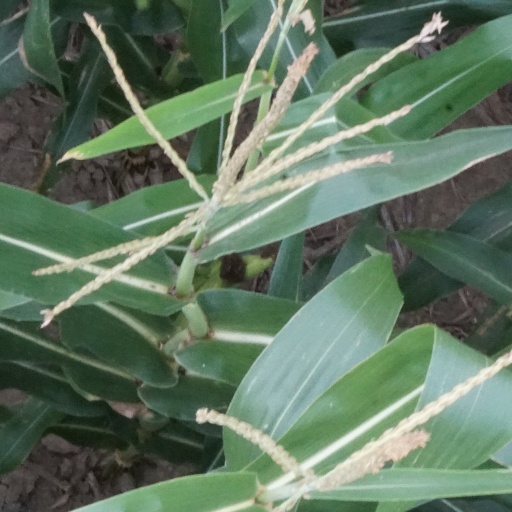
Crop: maize; corn